Gunnar Olsson (actor)

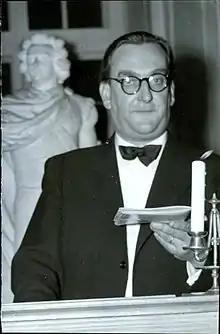
Gunnar Olsson, 1947.

Gunnar Olsson (10 July 1904 – 16 September 1983) was a Swedish film actor and director. He was born in Oxelösund, Sweden.